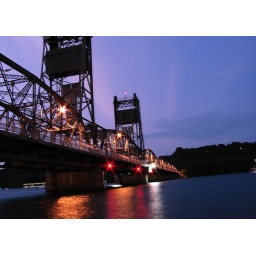
the lift bridge across the st. croix river in stillwater, mn